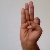
The image shows a hand gesture representing the letter 'F' in Indian Sign Language.